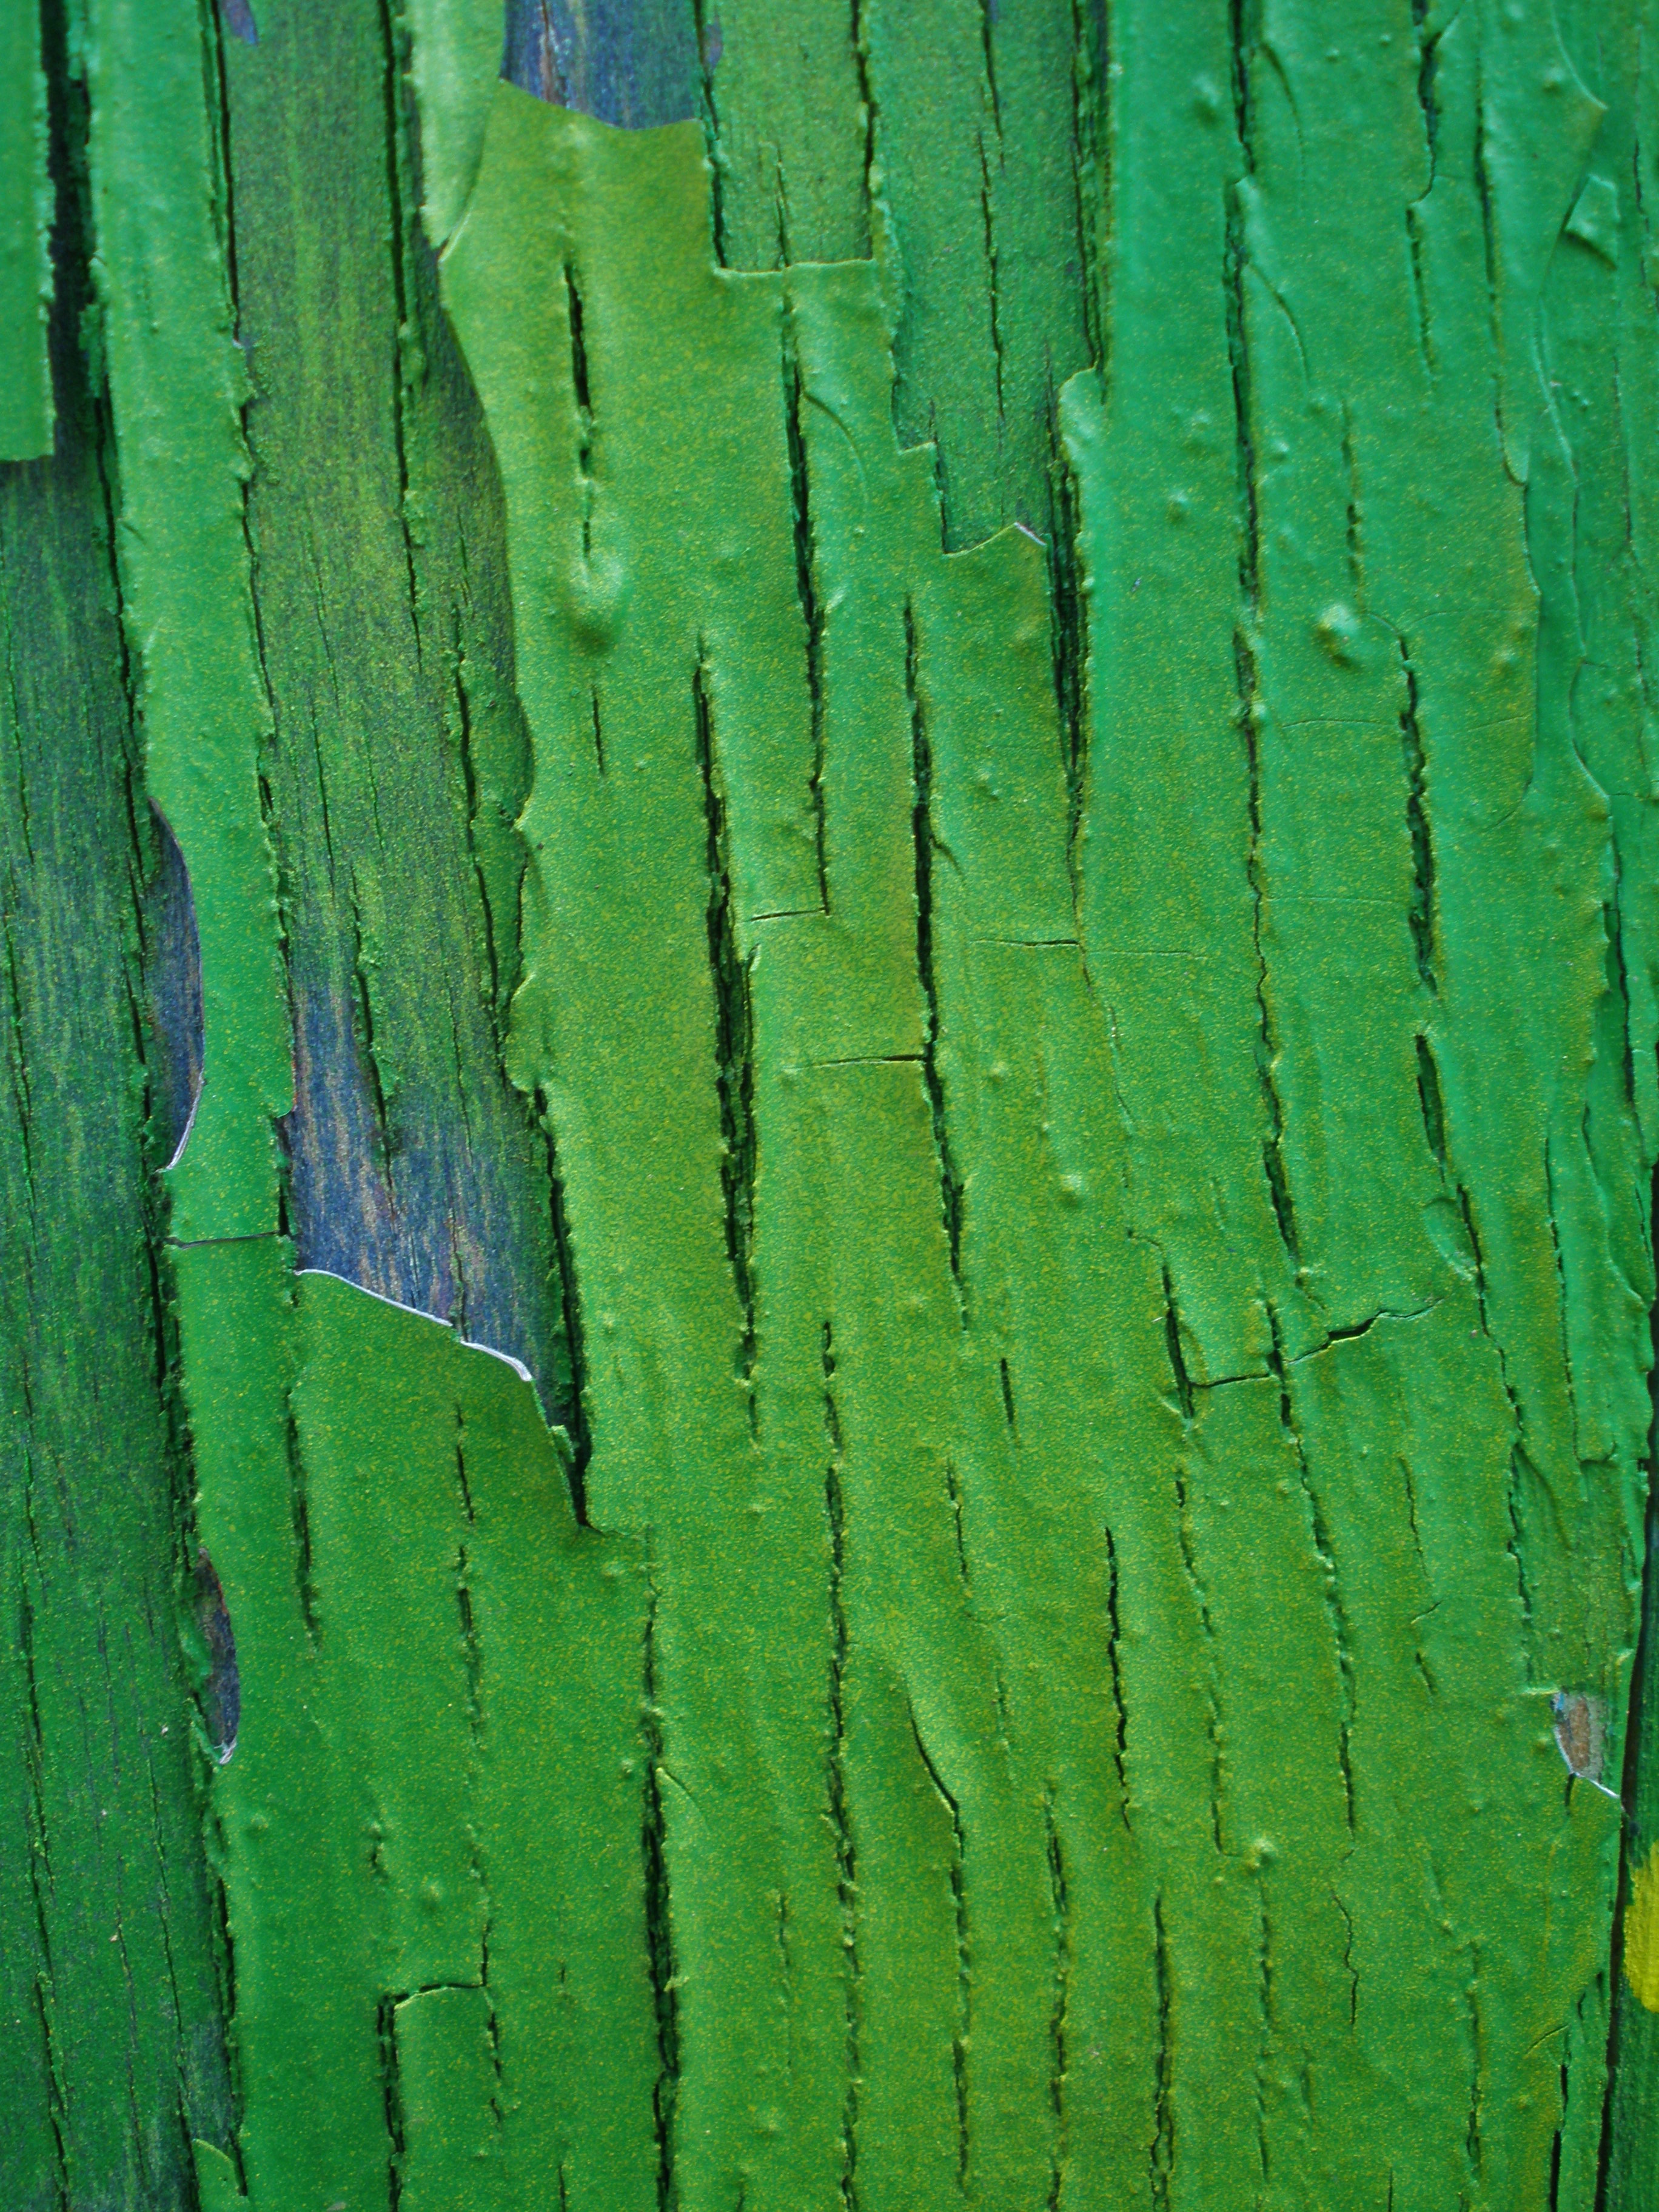
colour, green, paint, old, leaf, wood, plant, close up, plant stem, pattern